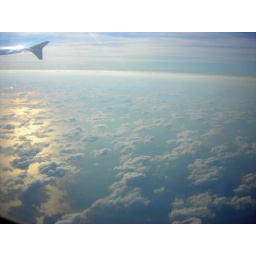
clouds over water from airplane window at sunset